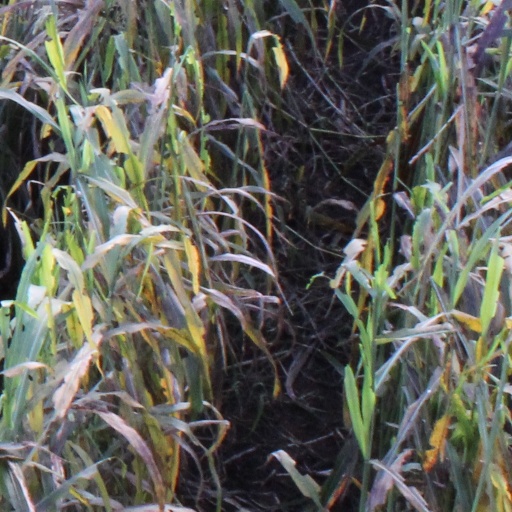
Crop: sorghum